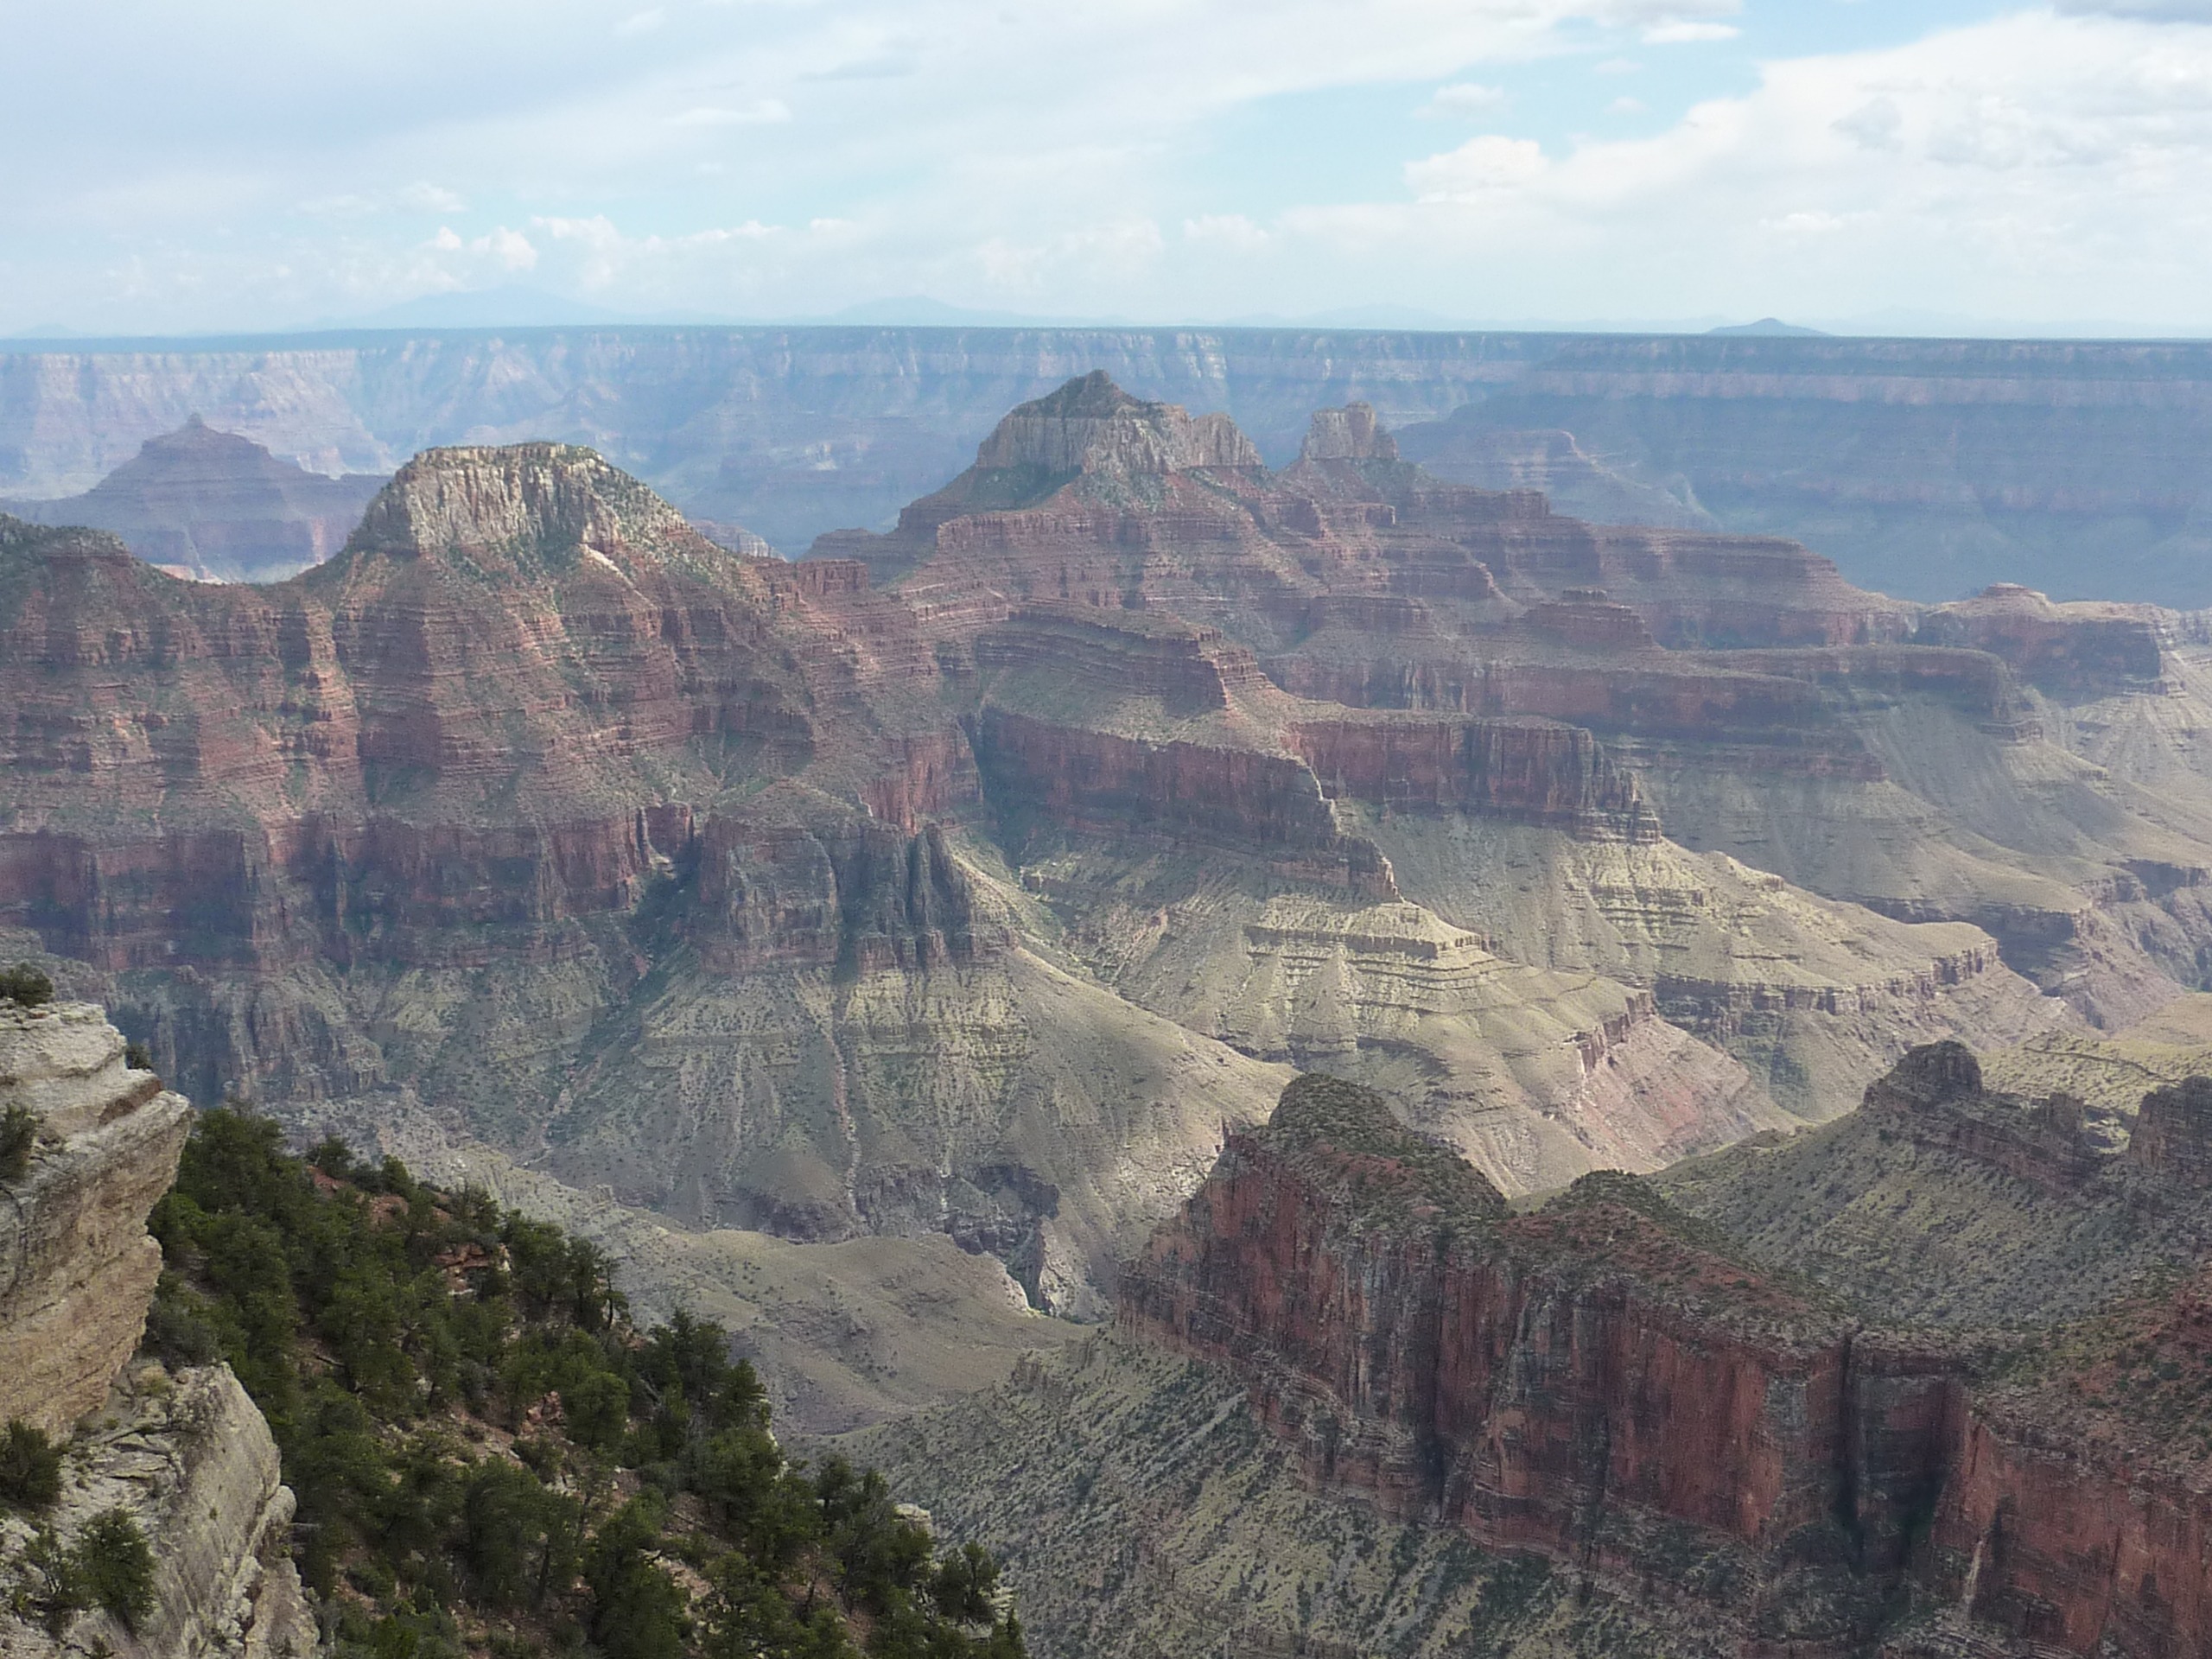
nature, formation, usa, gorge, canyon, grand canyon, national park, arizona, geology, badlands, plateau, escarpment, wadi, landform, geographical feature